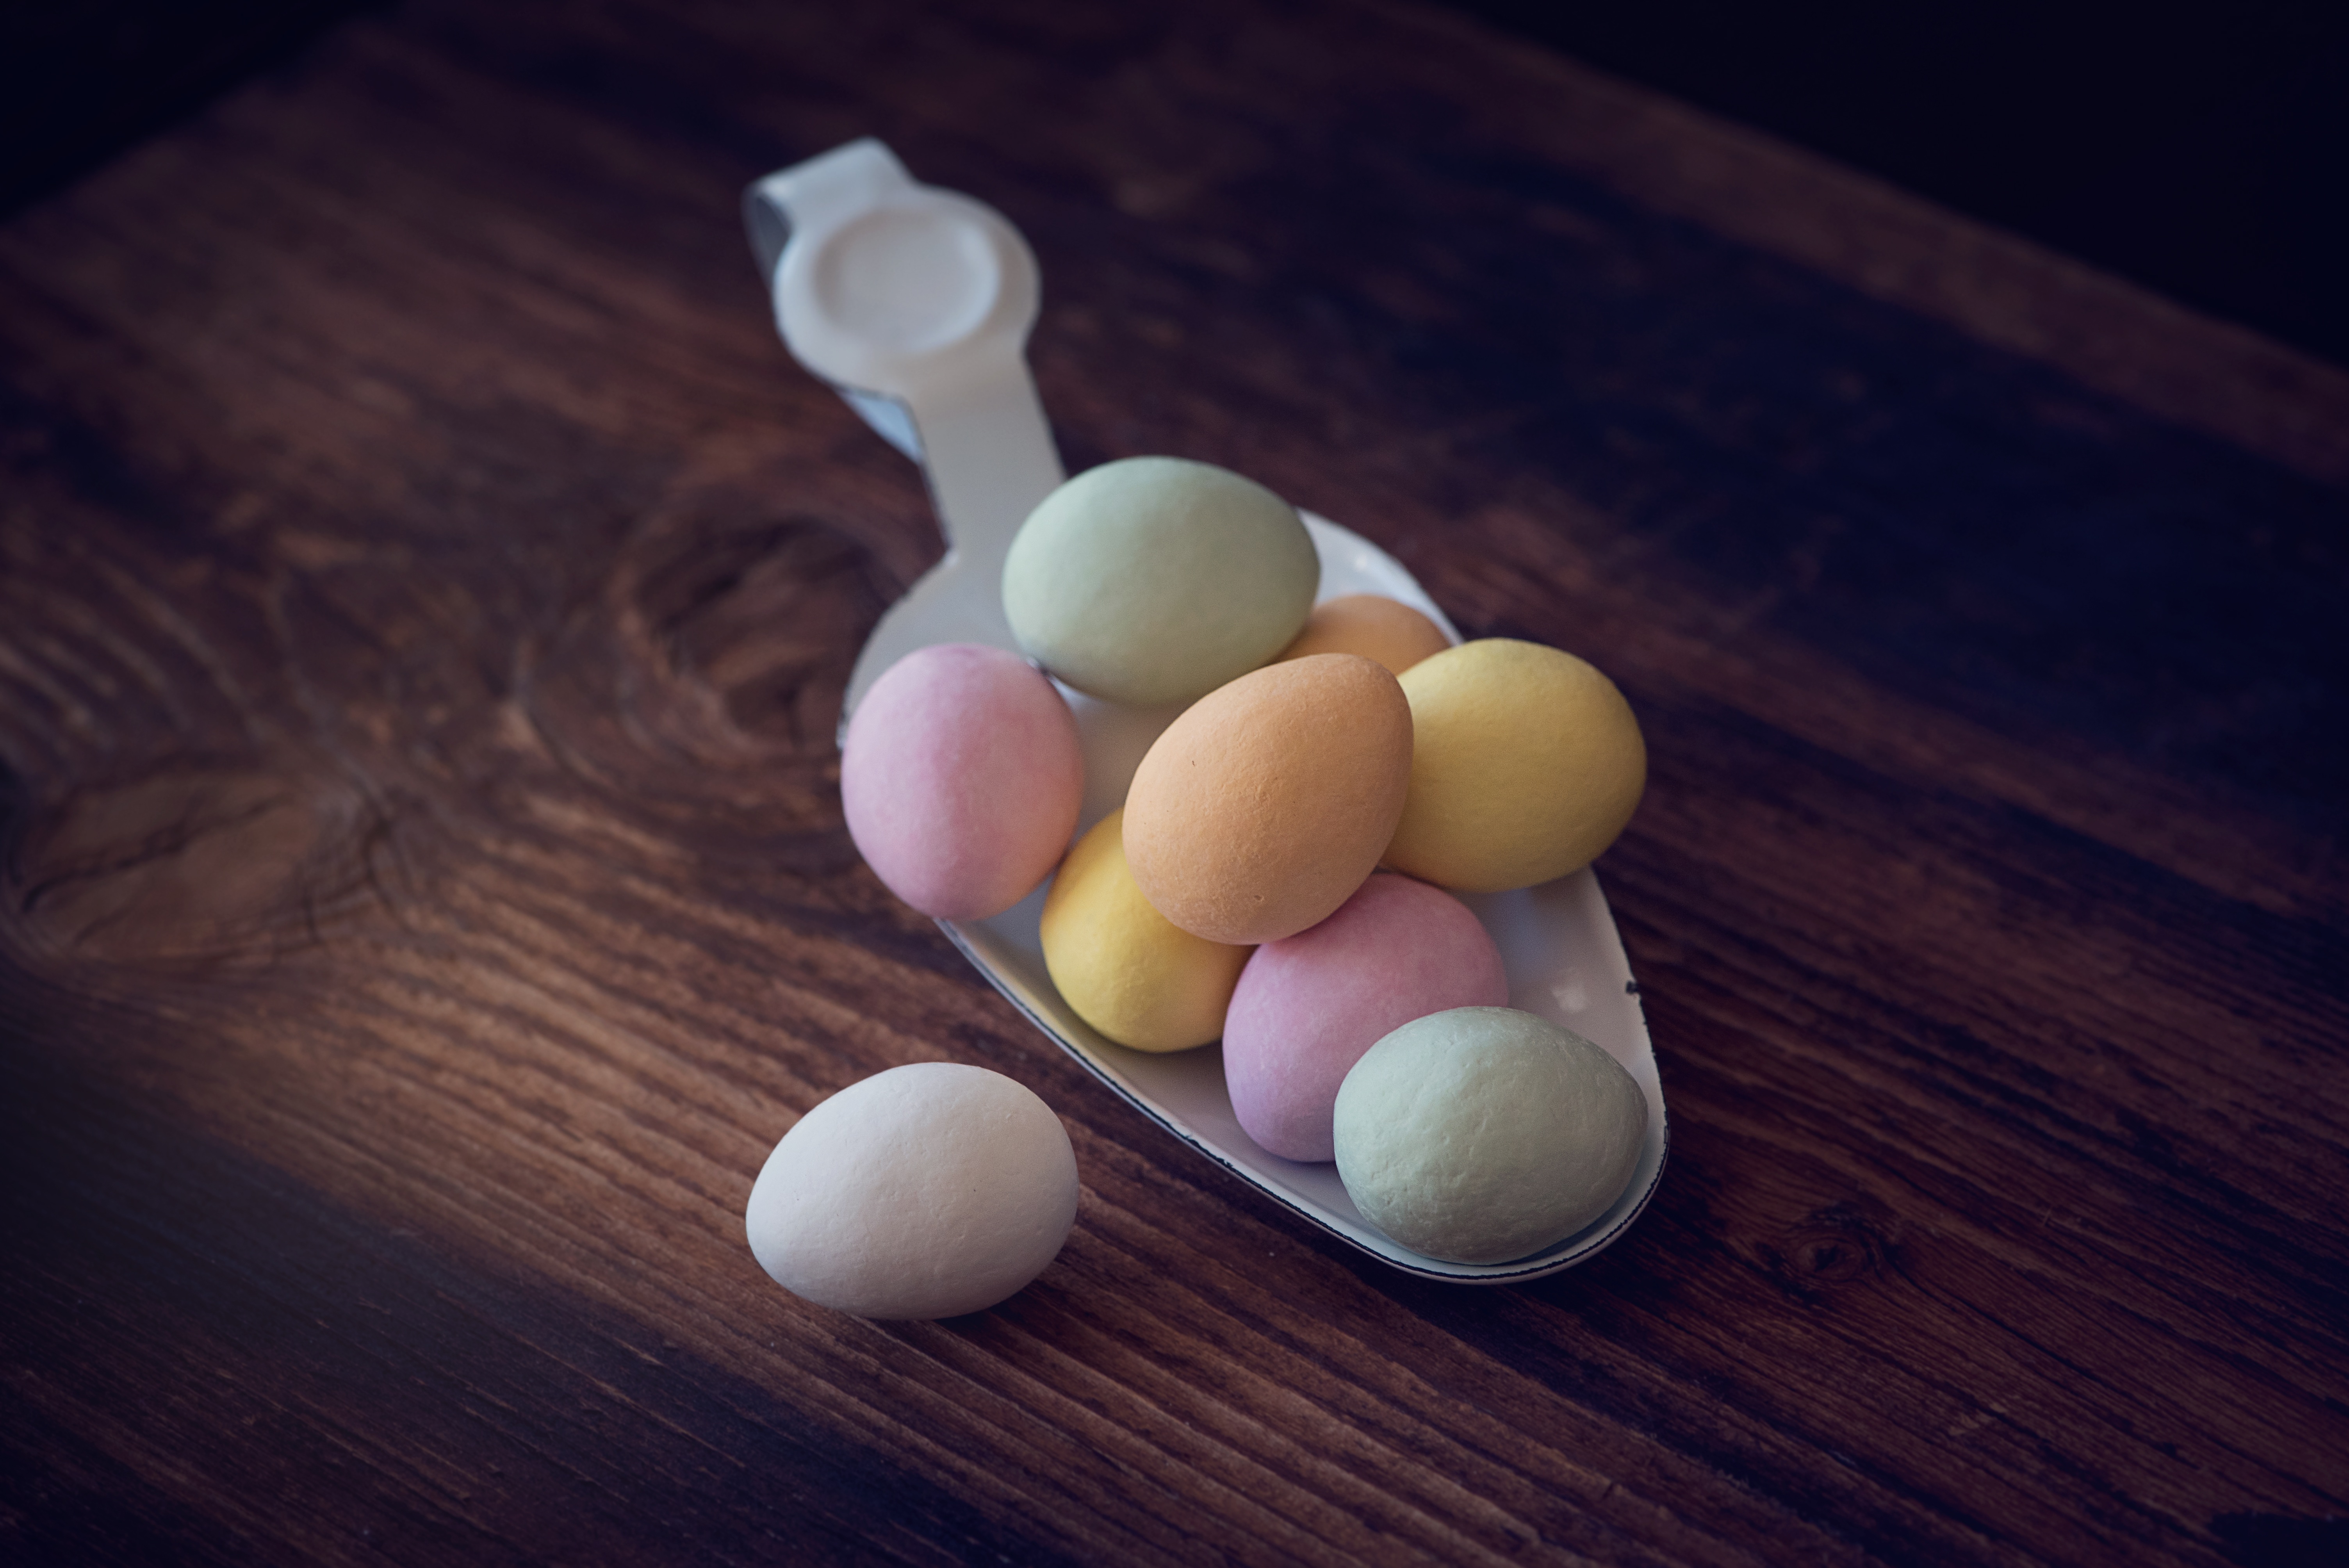
food, color, colorful, baking, close, egg, easter, shape, sweetness, easter eggs, macro photography, colorful eggs, chocolate eggs, eggs with frosting